Hryhoriy Loboda

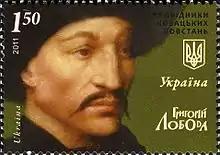
Ukrainian stamp (2011)

Hryhorii Loboda (born in the Kyiv region — May 1596), was a Kish Otaman of the Zaporozhian Host (1593–6, with interruptions) of Moldavian (Romanian) descent. In 1594 and 1595 he and Severyn Nalyvaiko took part in the anti-Turkish campaign in Moldavia as allies of Rudolf II. During the Cossack rebellion of 1596, Loboda and Nalyvaiko raided the Kyiv Voivodeship neighboring territory which is now Belarus. Loboda was assassinated by Nalyvaiko's supporters during the Battle of Solonytsia, under suspicion of attempting to come to terms with Stanisław Żółkiewski, crown hetman of the Poles.